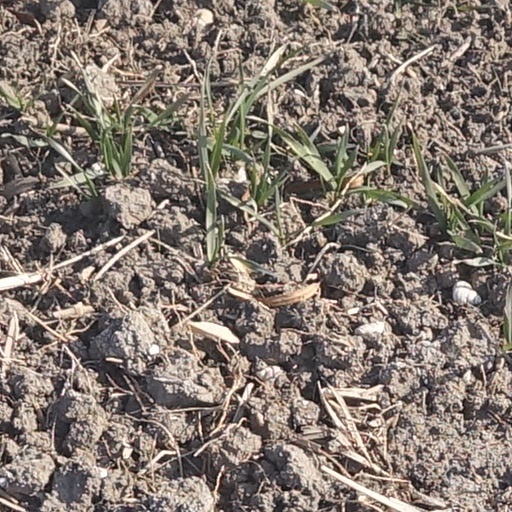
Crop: wheat